Planned community

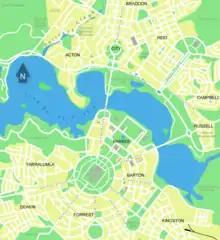
Inner Canberra demonstrates some aspects of the Griffin plan, in particular the Parliamentary Triangle

The Levittowns—in Long Island, Pennsylvania and New Jersey (now known as Willingboro, New Jersey) – typified the planned suburban communities of the 1950s and early 1960s. California's Rohnert Park (north of San Francisco) is another example of a planned city (built at the same time as Levittown) that was marketed to attract middle-class people into an area only populated with farmers with the phrase, "A Country Club for the middle class." Concord Park, Pennsylvania, established in 1954, was intended to be a model racially integrated community, though to accommodate discriminatory attitudes among financiers, the fraction of African-American households was capped at 45%. Parts of Lexington, Massachusetts (Six Moon Hill, Five Fields, Peacock Farm, and Turning Mill / Middle Ridge) were developed along different philosophical linkes, with mid-century modern architecture and semi-communal property, in stages from 1947 to 1967.